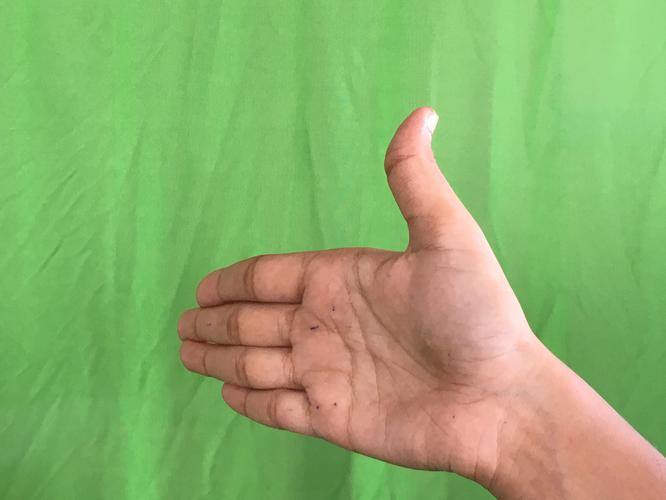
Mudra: Ardhachandran
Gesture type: single_hand